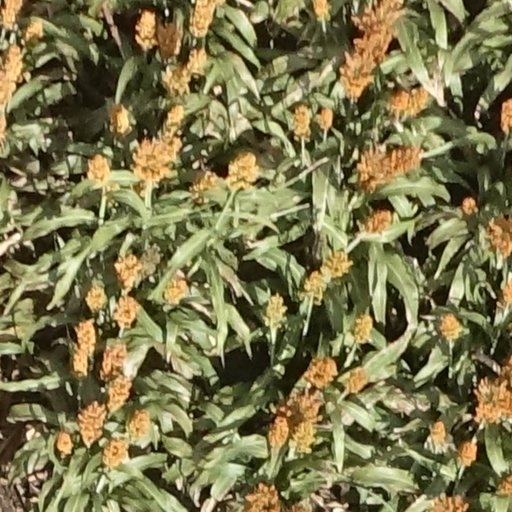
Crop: sorghum